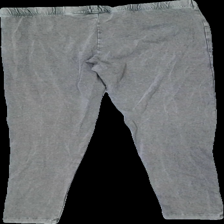
View: back
Type: Tights
Category: Ladies
Brand: Esmara (Lidl)
Colors: Grey
Material: 100% cotton
Cut: Regular
Size: M
Season: All
Damage location: bottom center
Damage 2 location: top right
Price range: 50-100
Recommended usage: Reuse
Description: grå tights